Joan Triadú

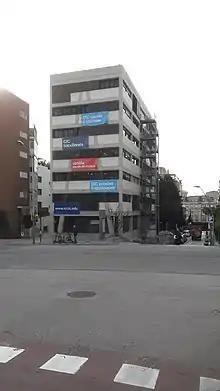
CIC Cultural Institution

He began to teach at various schools and institutions during his time at university, and he continued these classes on a private basis during his time in Cantonigròs, and resumed this work after his time in England. Francesc Candel was one of his Catalan students. He began his work with the Cultural Institution of the Centre of Catholic Influence in 1951, of which he became the director, and while there he founded the Thau School, where he worked as the director and as a teacher. He subsequently also taught at the Betània School.